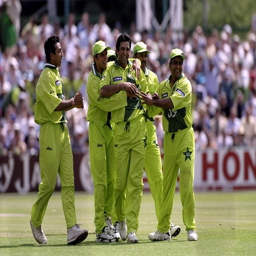
country was a force to be reckoned with in cricket